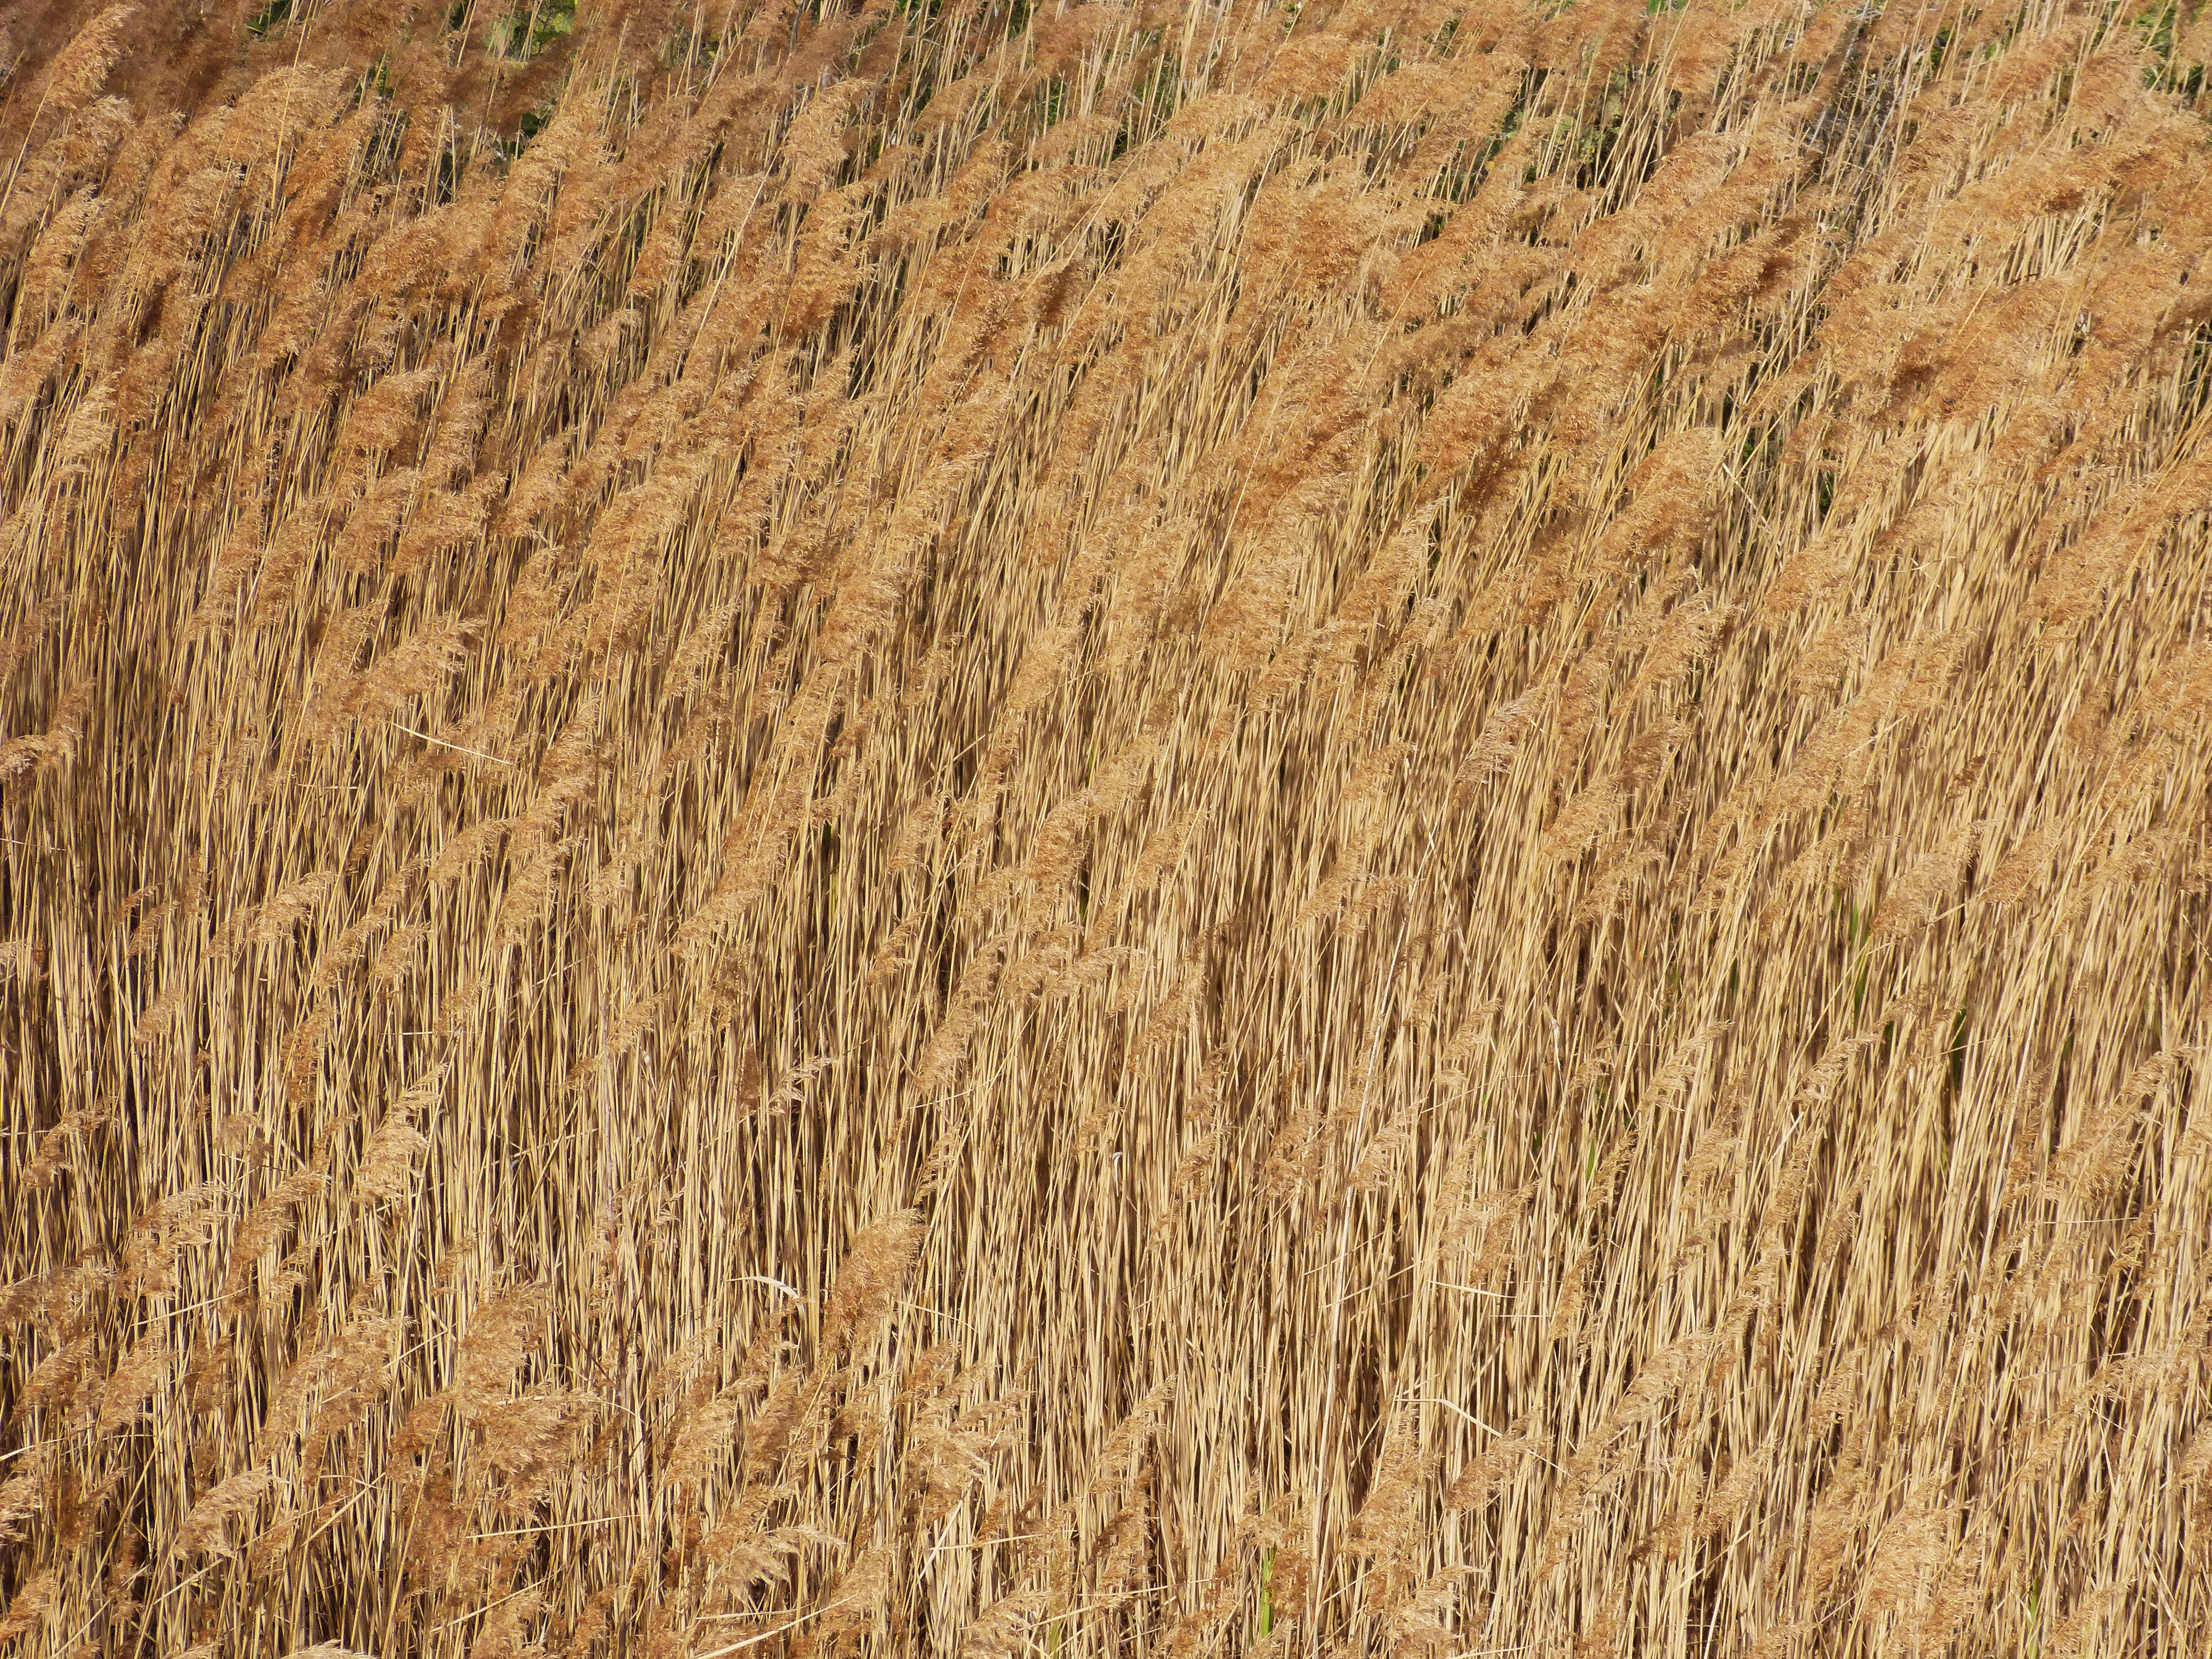
plant, field, barley, wheat, prairie, wind, river, food, crop, soil, agriculture, cereal, grassland, straw, rye, flowering plant, commodity, ca as, riparian vegetation, canamelar, grass family, land plant, food grain, einkorn wheat